Gotthold Müller

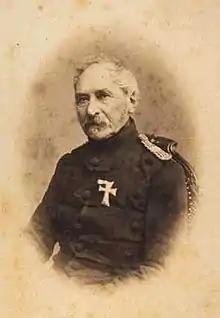
Gotthold Müller

Frederik Gotthold Møller (von Müller; 17 June 1795 – 9 January 1882) was a Danish officer and courtier, father to Othar Müller.